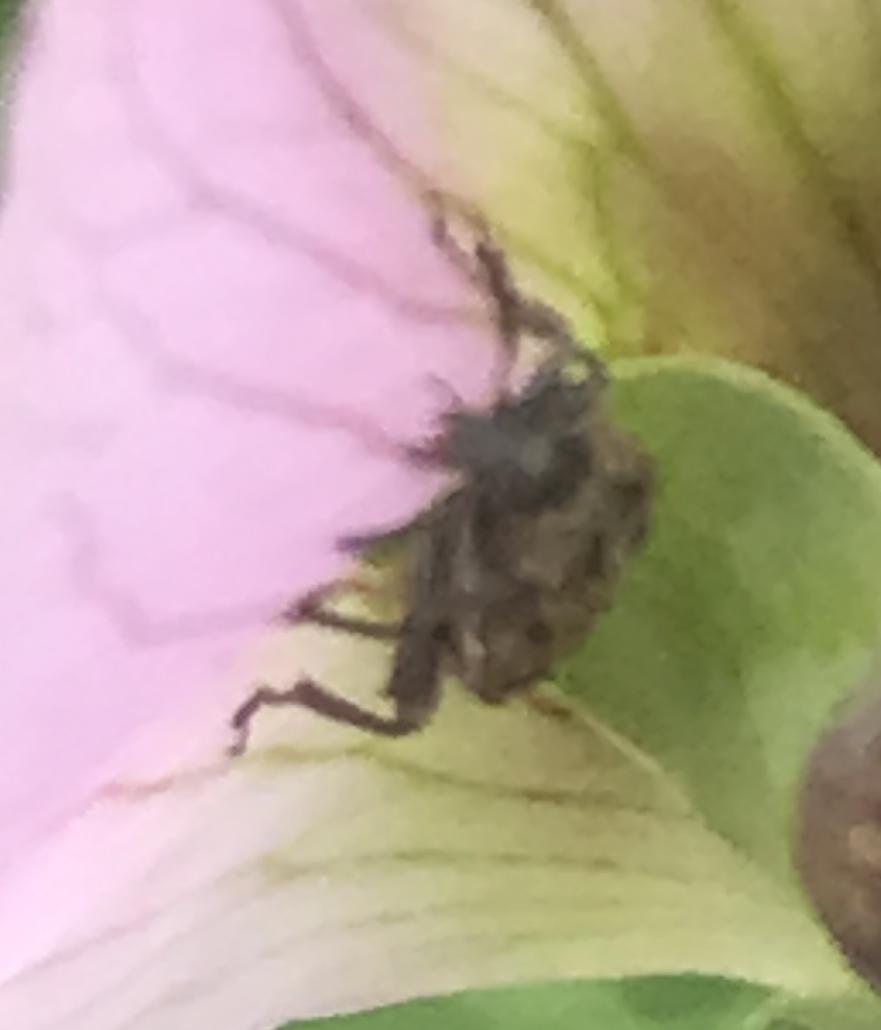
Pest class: pea_weevil